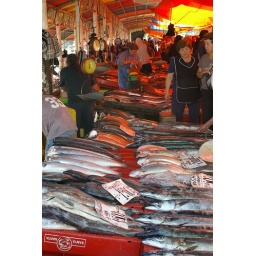
Valdivia fish market in full swing